Battle of Camperdown

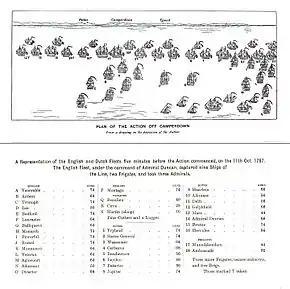
Period drawing of Admiral Duncan's attack with a legend showing the location of each ship, a few moments before firing began.

Despite his initial success, Duncan was unable to retain control in the face of a more widespread revolt on 15 May among the ships based at the Nore, which became known as the Nore Mutiny. Led by a sailor named Richard Parker, the Nore mutineers quickly organised and became a significant threat to water traffic in the Thames Estuary. Duncan was informed that his fleet at Yarmouth might be ordered to attack the mutineers and, although reluctant, responded, "I do not shrink from the business if it cannot otherwise be got the better of". When rumours of the plan reached the fleet at Yarmouth, the crew of "Venerable" also expressed their distaste with the plan, but reaffirmed their promise of loyalty to their admiral whatever the circumstances. News then arrived that the Dutch fleet under De Winter was preparing to sail, and Duncan's fleet was ordered by Lord Spencer to blockade the Dutch coast. Duncan issued orders for the fleet to weigh anchor, but the men disobeyed and ship after ship overthrew their officers and joined the mutineers at the Nore. Eventually Duncan was left with only his own "Venerable" and Hotham's "Adamant" to contain the entire Dutch fleet. Duncan later wrote that, "To be deserted by my own fleet in the face of the enemy is a disgrace which I believe never before happened to a British admiral, nor could I have supposed it possible."